Dorian Rogozenco

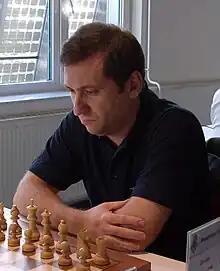
Dorian Rogozenko, 2009

Dorian Rogozenko (also spelled Rogozenco; born 18 August 1973) is a Romanian chess grandmaster (2002) and champion of Moldova in 1994.